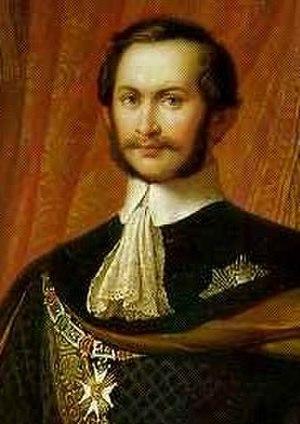
Du milieu du VIᵉ siècle à 1918, la Bavière a été gouvernée par des ducs, puis des électeurs et enfin des rois. La maison de Wittelsbach, arrivée au pouvoir en 1180, à la chute des Welf, s'y est maintenue jusqu'en 1918.